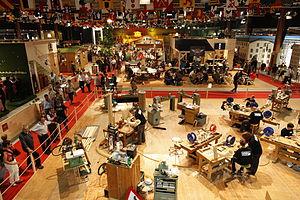
Les BEA est une foire qui se passe à Berne organisée par Bernexpo. BEA dure environ dix jours au mois de mai. Il y a aussi des animations, des ateliers, des jeux, des spectacles, des initiations, des démonstrations. Une fête foraine se déroule à l'extérieur.